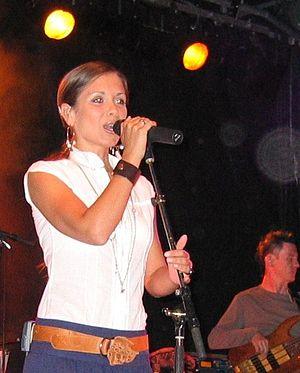
fr:Veronica Codesal, chanteuse et musicienne (fr:Ialma, fr:Urban Trad)